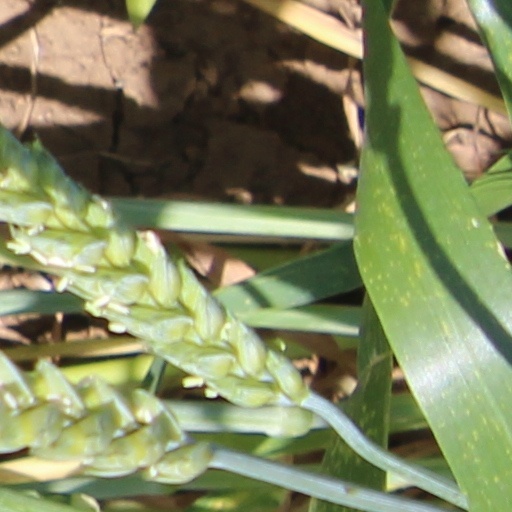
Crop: wheat